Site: brandenburg
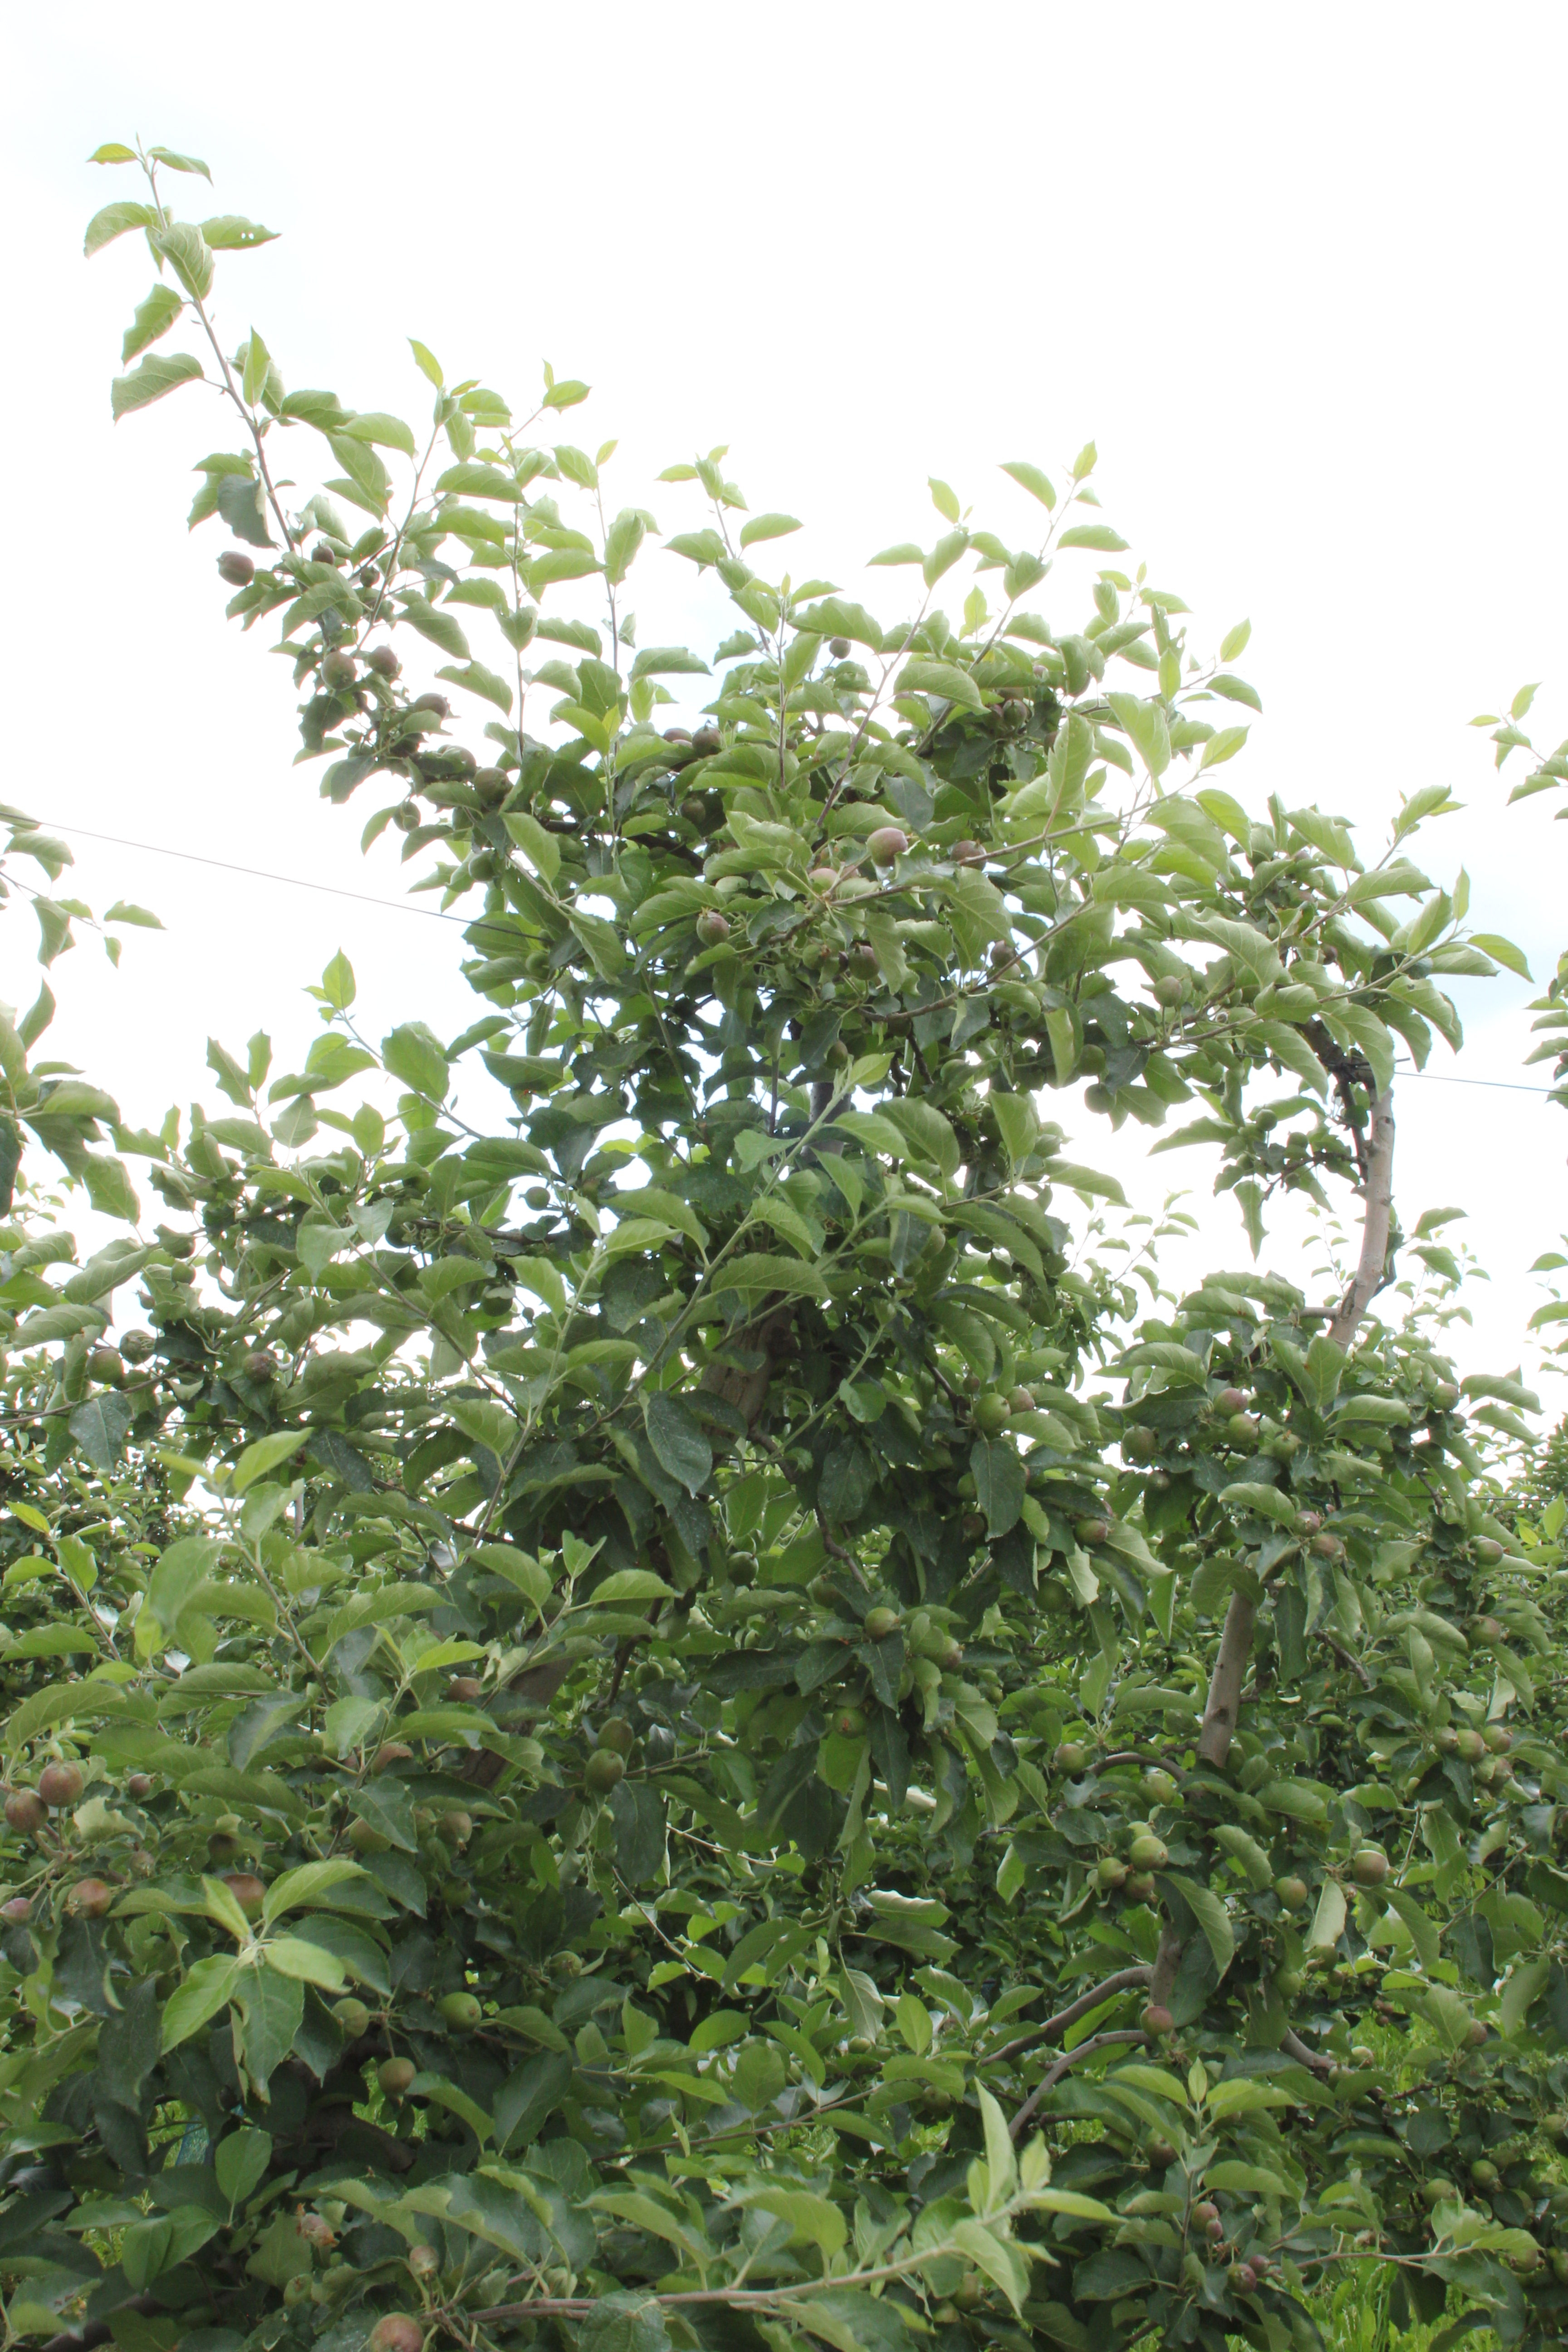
Growth stage (BBCH 73): Development of fruit